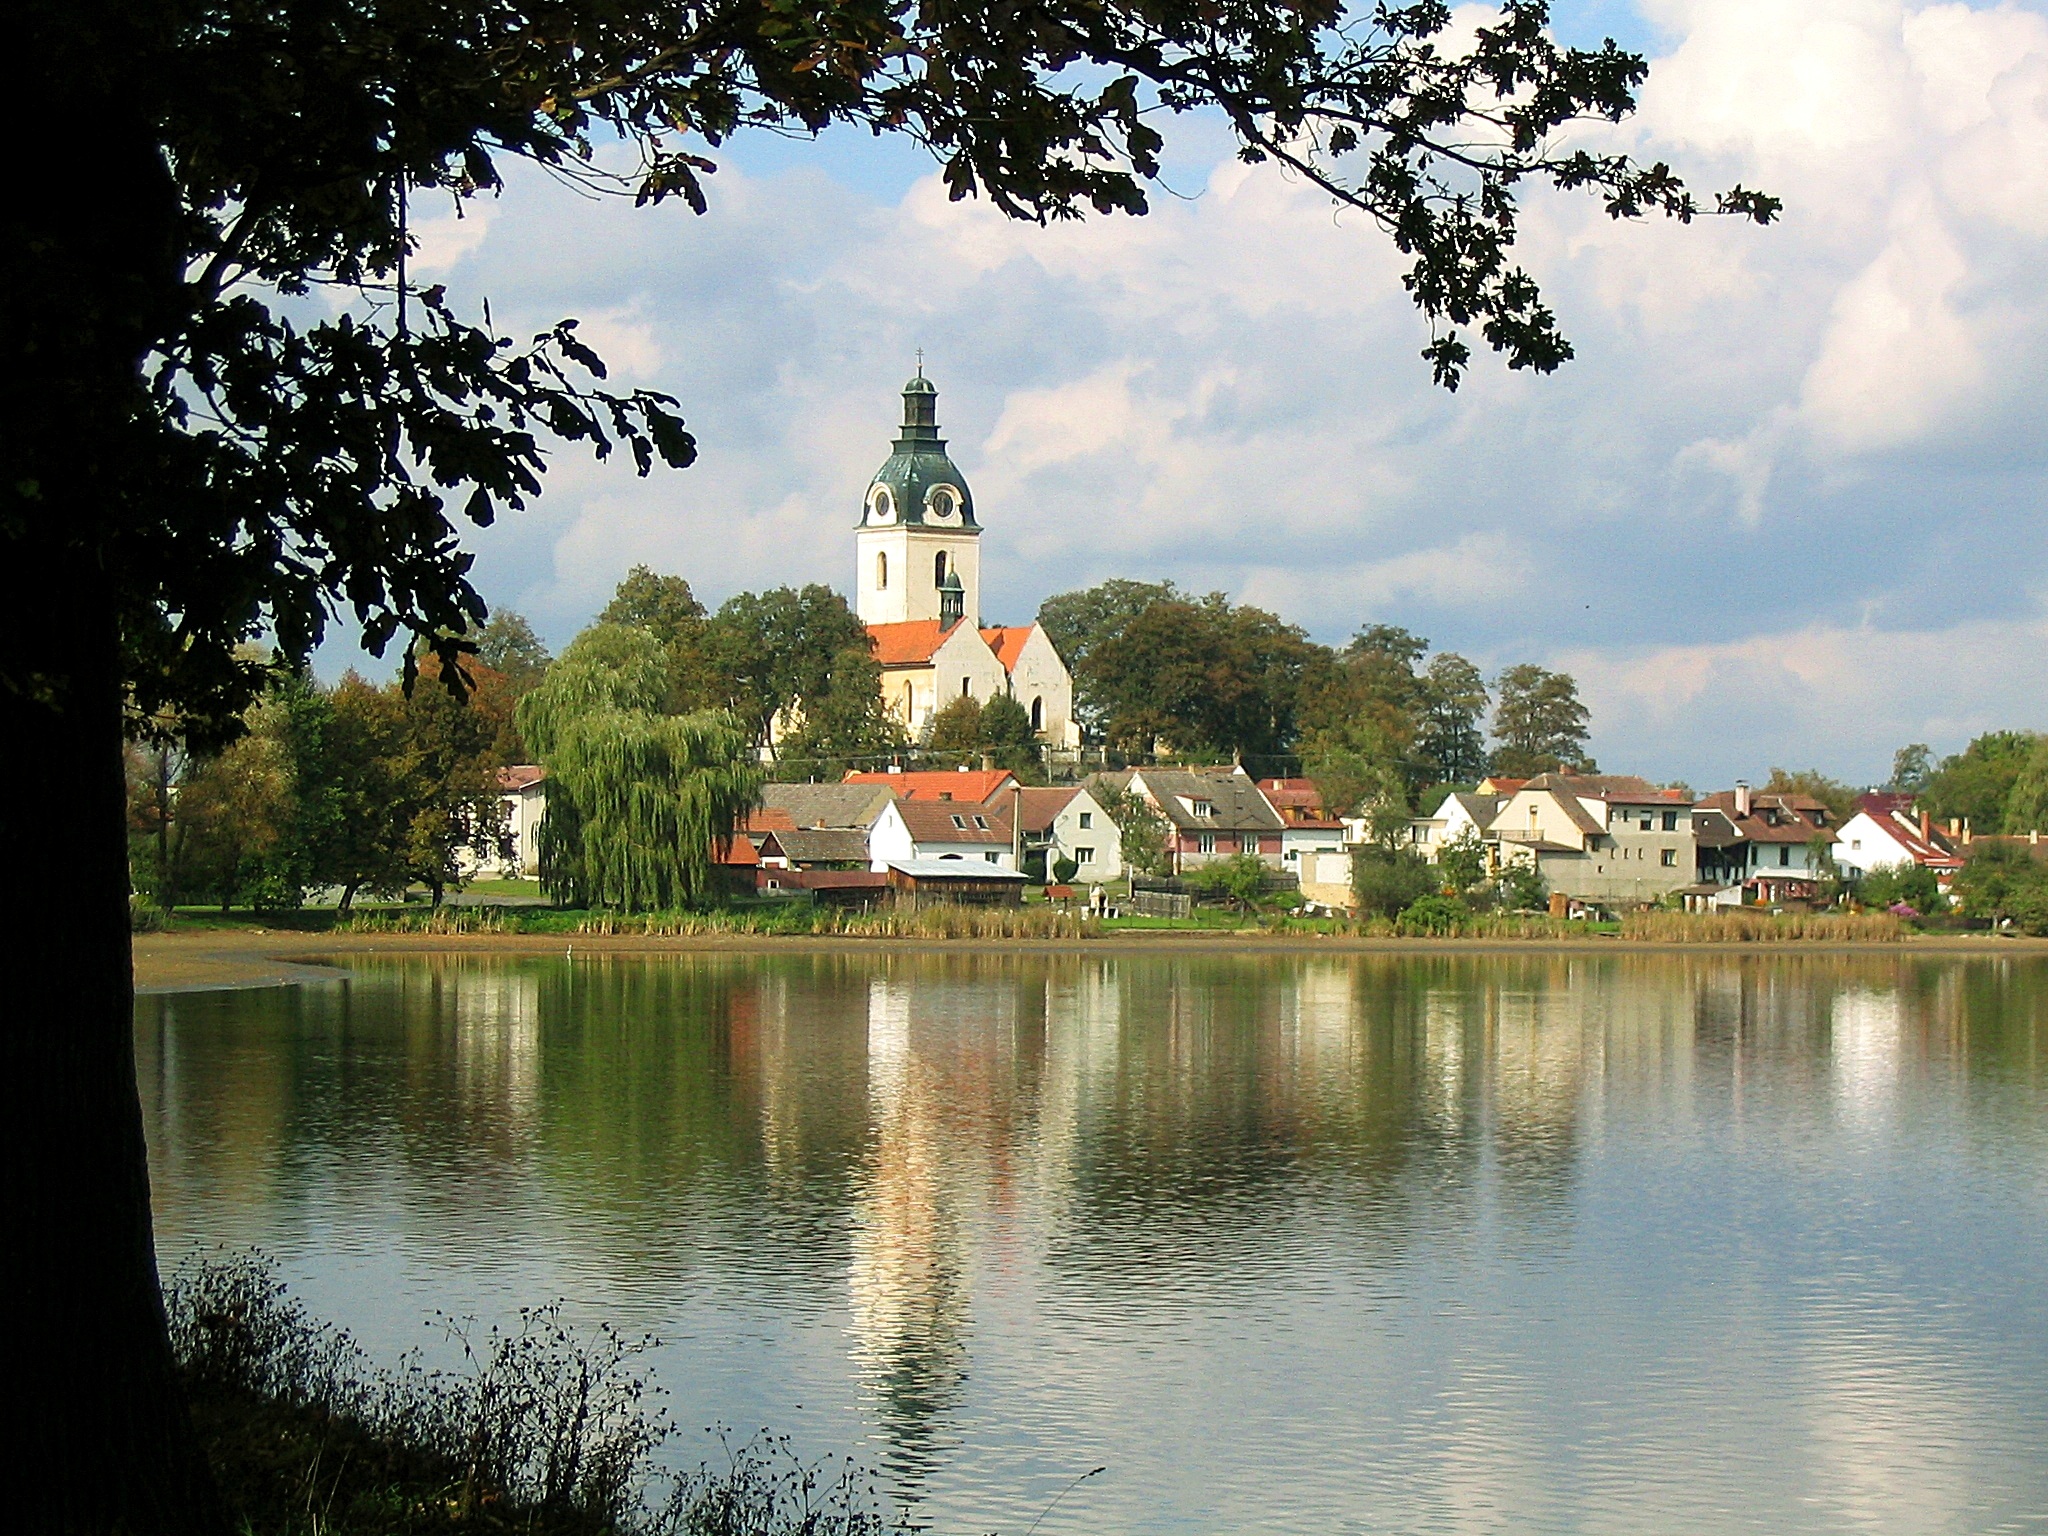
tree, water, flower, lake, chateau, village, pond, idyllic, reflection, park, church, tourism, czech republic, south bohemia, putim